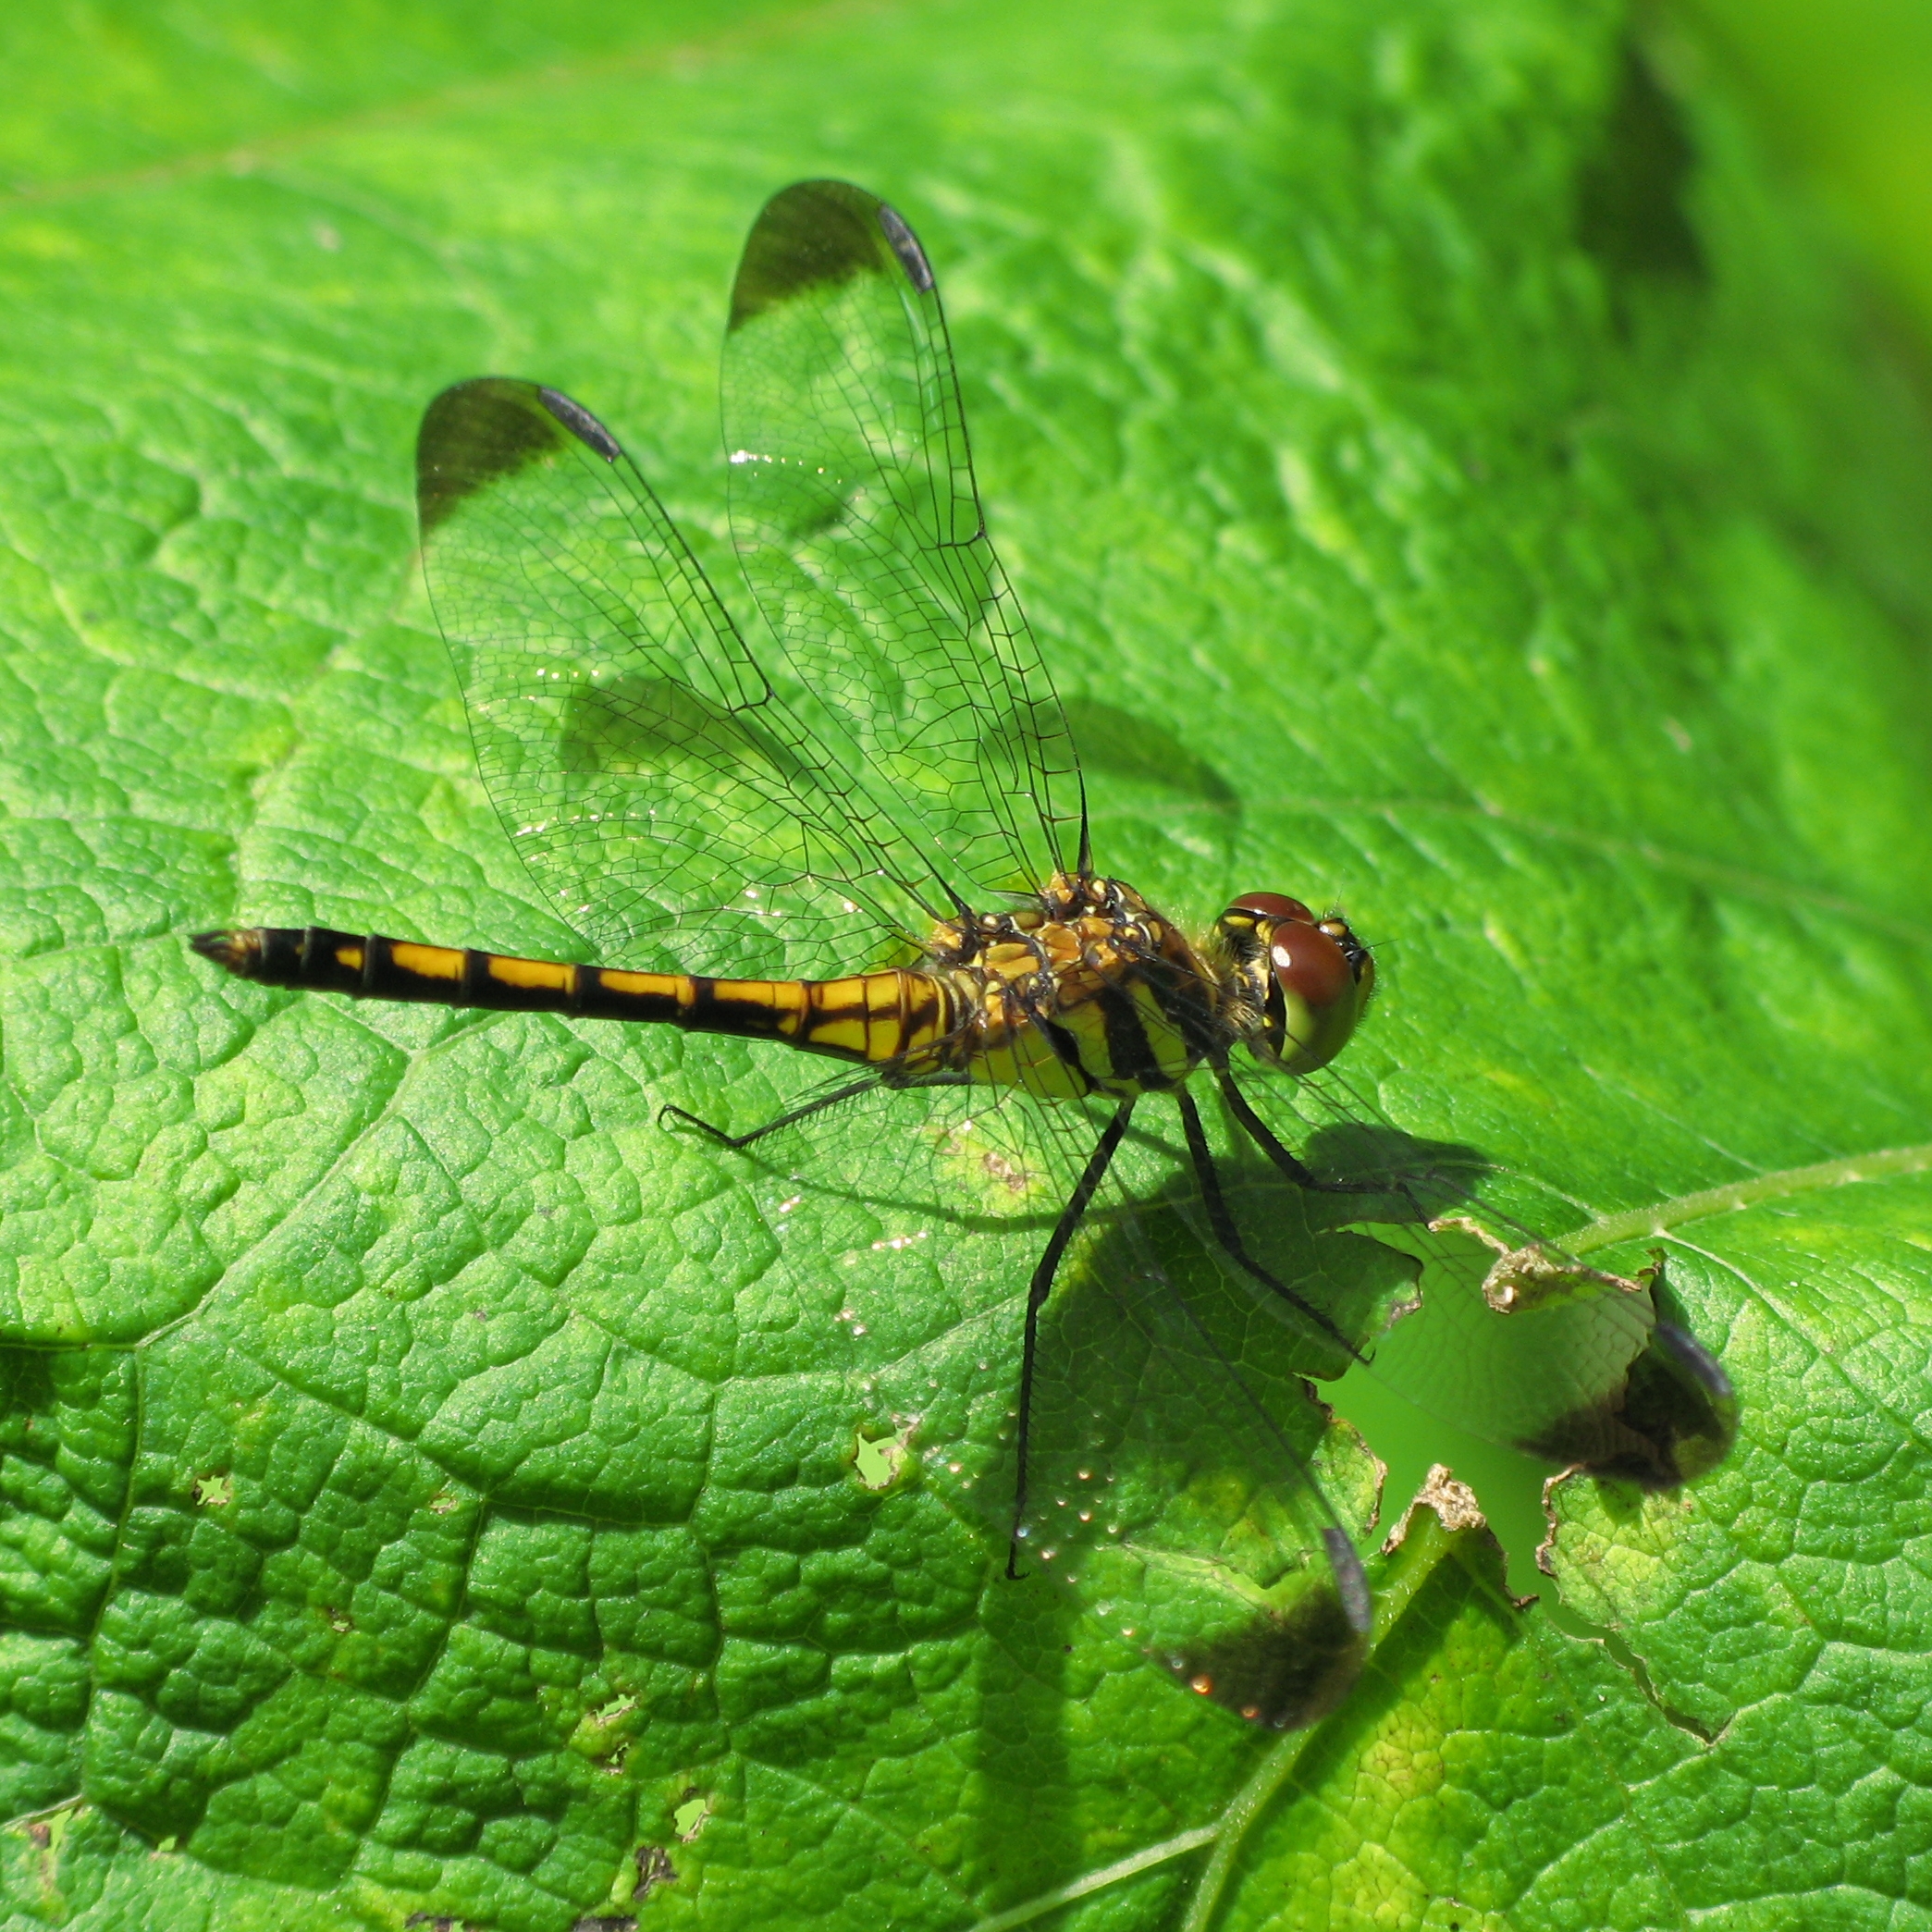
high, insect, bug, fauna, invertebrate, cool image, dragonfly, hires, damselfly, hi, res, g7, themacrogroup, sympetrum, infuscatum, macro photography, arthropod, leaf beetle, dragonflies and damseflies, net winged insects